Las Trampas Creek

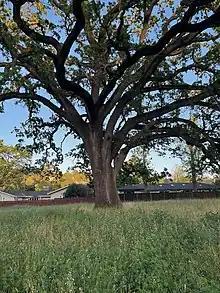
A towering valley oak stands amidst suburban development at the confluence of Grizzly and Las Trampas Creeks. This tree likely predates the arrival of Europeans in the watershed.(May 23rd, 2021)

Downstream from present Saint Mary's College in Moraga, CA essentially all the way to its confluence with Walnut Creek, Las Trampas Creek coursed through a wide and undulating valley floor near the community of Burton Valley with deep soil, it spread its waters out across a broad floodplain in times of excess flow, and retained water only in pools during times of drought. This section of the course would have supported a Valley Oak Savannah intermixed with riparian and foothill vegetation; remnants of this habitat still line a few portions of Las Trampas Creek and its tributaries, most likely spared from the farmer's axe for their utility in preventing evaporation of the creek in the dry season. The majority of this habitat, however, was destroyed to make way for dry-farmed wheat and eventually walnut and pear orchards during the late 1800s up to the mid-1900s, when the orchards themselves were replaced by suburbs.